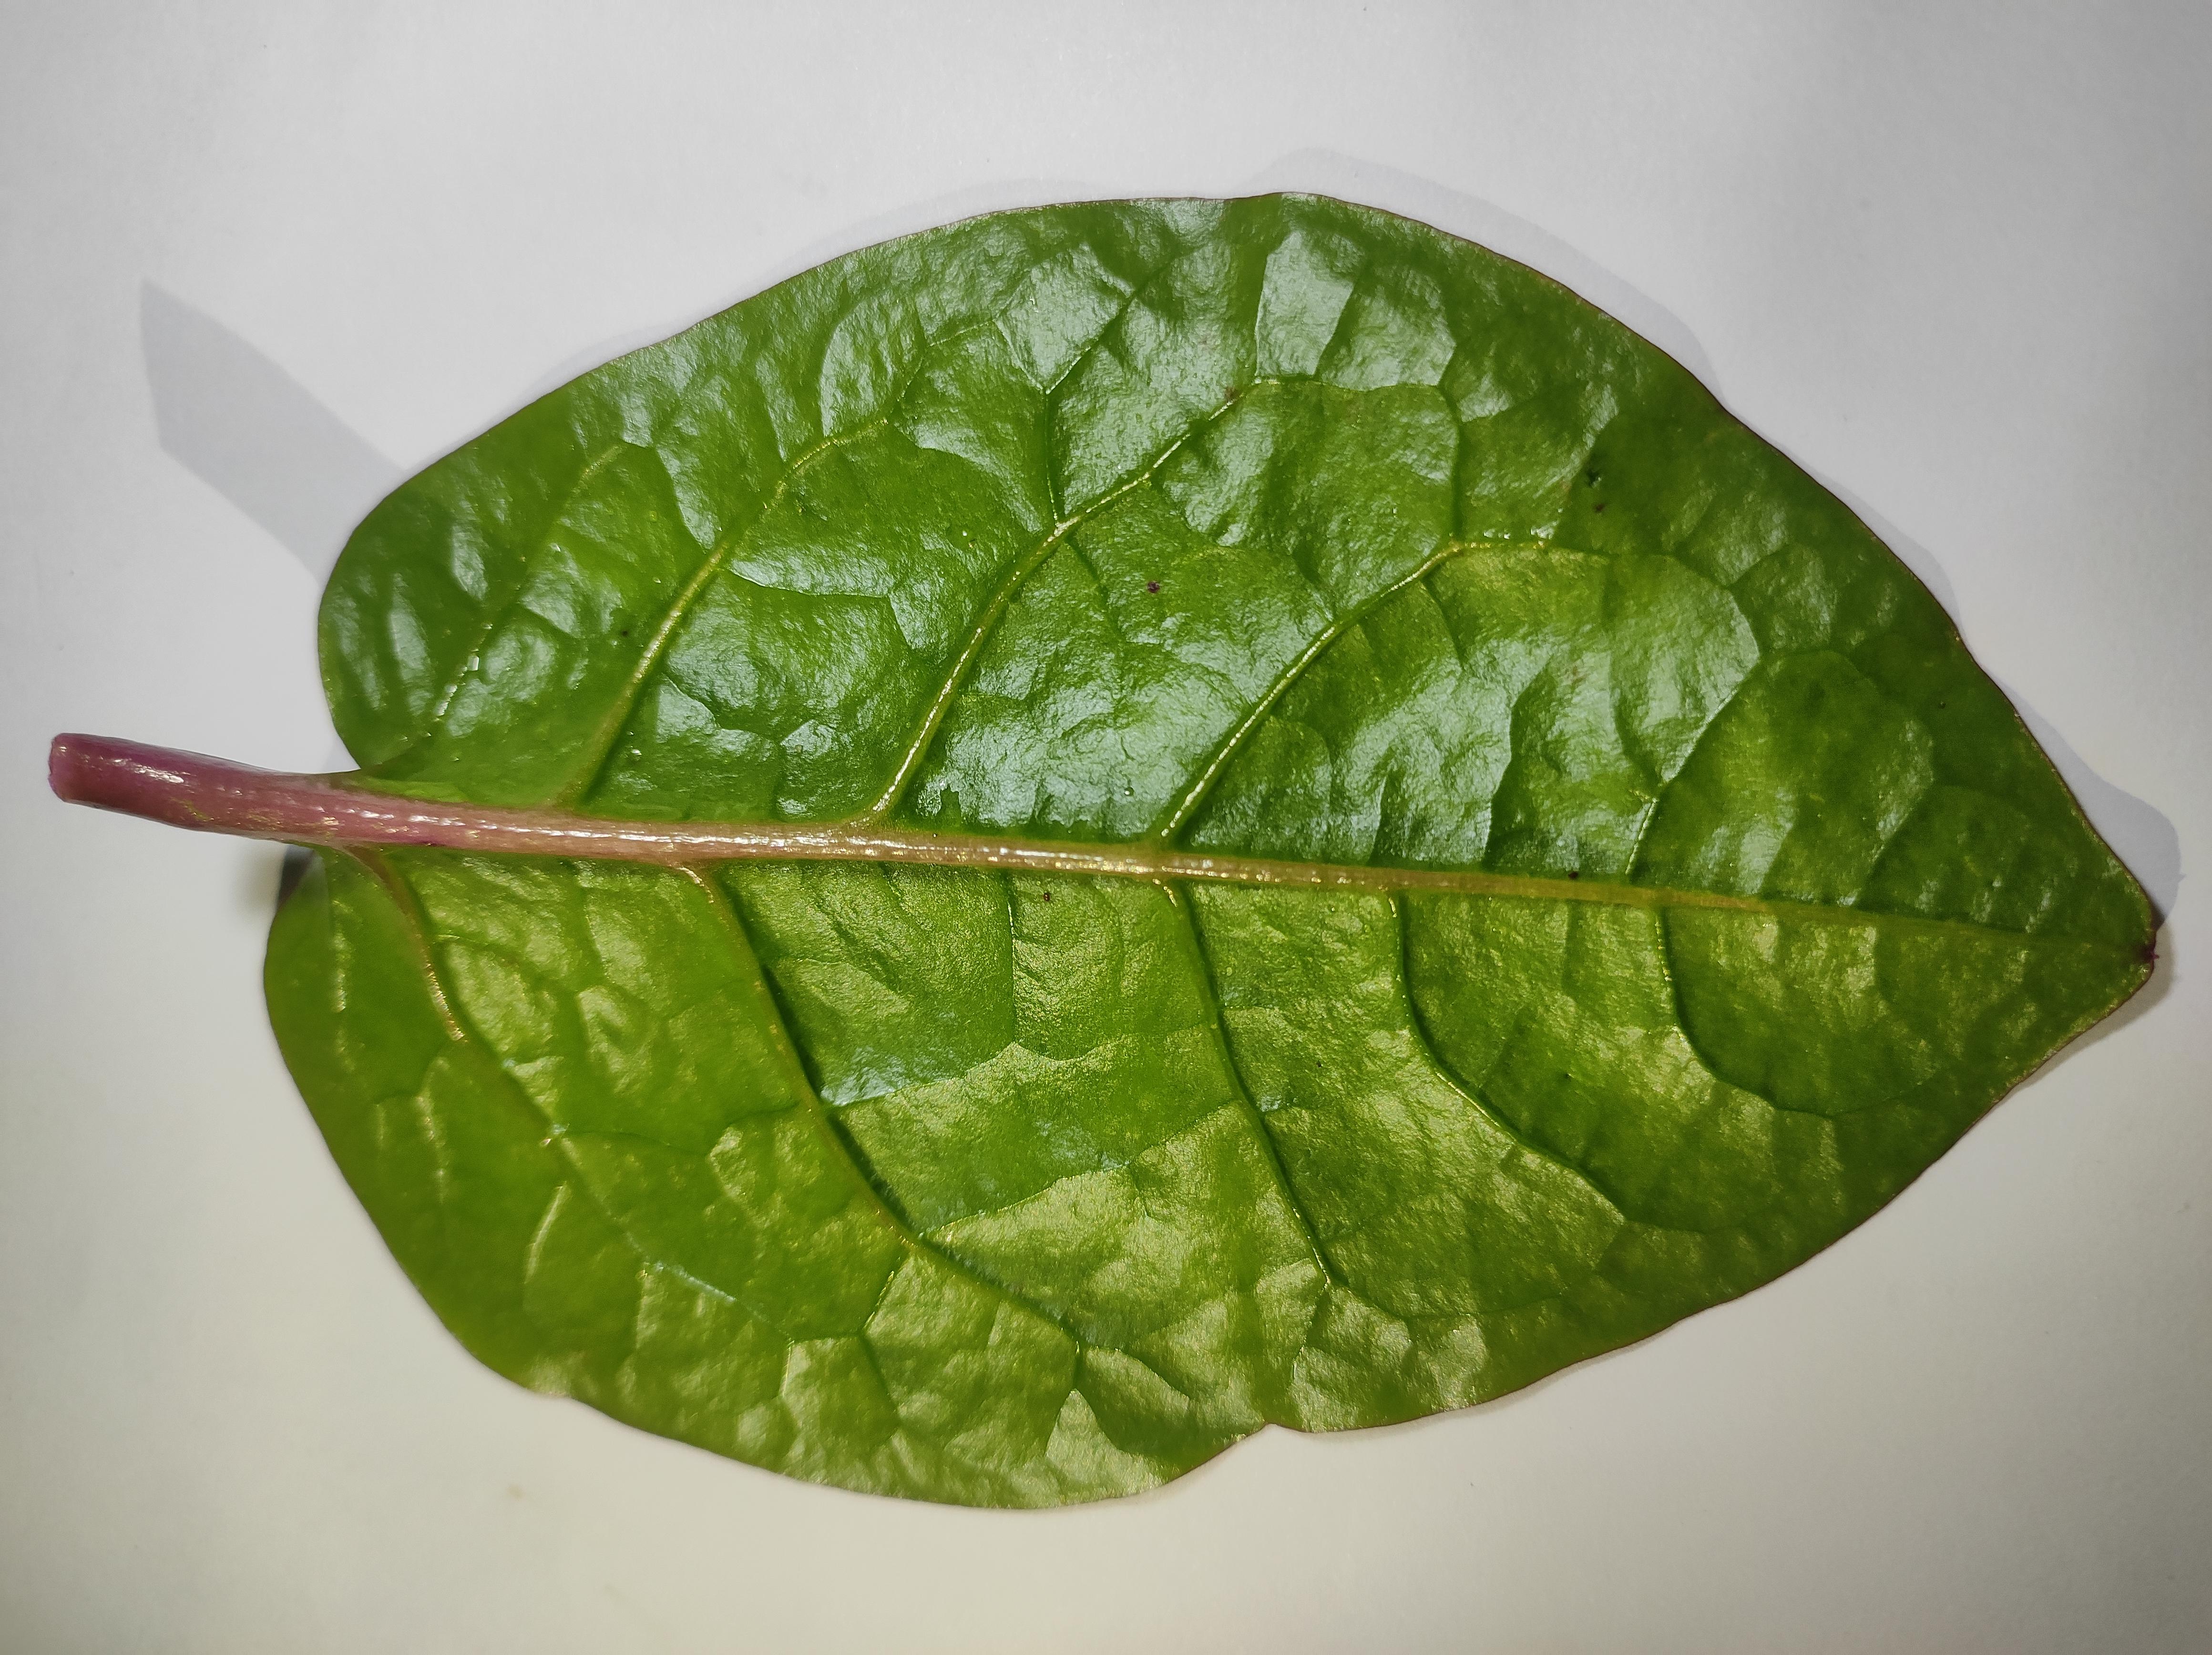
Label: healthy